Walter Gilbey

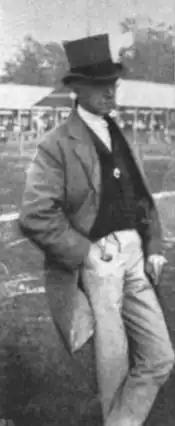
In "The Sketch", 13 October 1897

Sir Walter Gilbey, 1st Baronet, (2 May 1831 – 12 November 1914) was an English wine-merchant, horse-breeder, author, and philanthropist.